Koleje Dolnośląskie

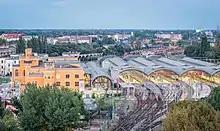
Wrocław Główny railway station

Koleje Dolnośląskie (Polish for "Lower Silesian Railways"; KD) is a regional rail operator in the Lower Silesian Voivodeship of Poland.